Handkerchief code

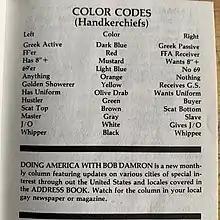
Color Codes from "Bob Damron's Address Book" (1980)

There is no single authoritative standard for the code, but there is broad agreement on the definition of certain colors. This table is drawn from Larry Townsend's "The Leatherman's Handbook II" (the 1983 second edition; the 1972 first edition did not include this list) and is generally considered authoritative. Implicit in this list is the concept of left/right polarity, left as usual indicating the top, dominant, or active partner; right the bottom, submissive, or passive partner. Townsend noted that discussion with a prospective partner is still important because people may wear a given color "only because the idea of the hankie turns them on" or "may not even know what it means".